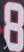
Number: 8